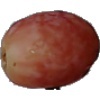
Label: Grape Pink 1